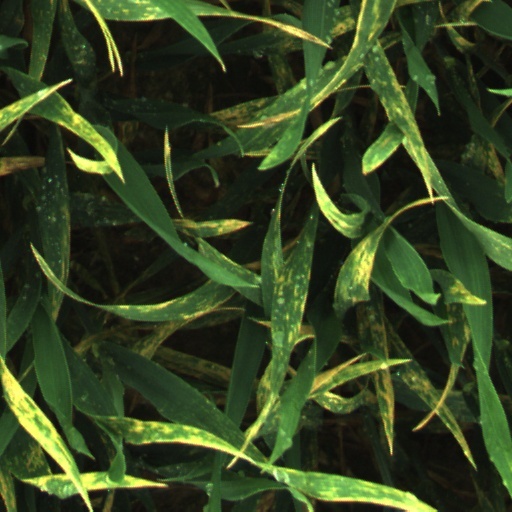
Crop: wheat